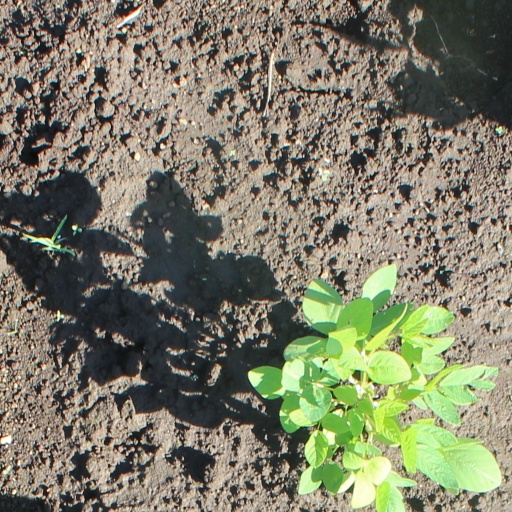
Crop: soybean